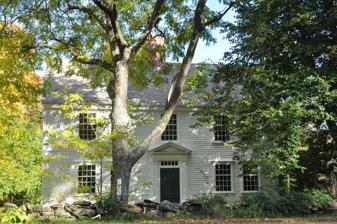
Building: Nathan Wood House
Country: United States of America
Year built: 1756
Historic house in Massachusetts, United States United States historic place Nathan Wood House U.S. National Register of Historic Places Show map of Massachusetts Show map of the United States Location 164 Worcester Road, Westminster, Massachusetts Coordinates 42°31′27″N 71°53′30″W / 42.52417°N 71.89167°W / 42.52417; -71.89167 Area 4 acres (1.6 ha) Built 1756 ( 1756 ) Built by Nathan Wood Architectural style Georgian NRHP reference No. 87000375 Added to NRHP September 16, 1987 The Nathan Wood House is a historic house located in Westminster, Massachusetts .  Built in 1756 by one of the town's early settlers, it is one of its oldest surviving buildings, and good example of colonial Georgian residential architecture.  It was listed on the National Register of Historic Places on September 16, 1987. Description and history The Nathan Wood House is located in southern Westminster, on the east side of Worcester Road ( Massachusetts Route 140 ), just south of its junction with Patricia Lane.  It is a 2 + 1 ⁄ 2 -story wood-frame structure, with a gabled roof, central chimney, and clapboarded exterior.  The main facade is five bays wide, with sash windows arranged symmetrically around the main entrance.  The entrance is flanked by pilasters and topped by a five-light transom window and pedimented gable.  The interior follows a typical Georgian center chimney plan, with parlors on either side of a narrow vestibule with winding staircase.  The interior retains significant original finish, including horsehair plaster, carved wooden wainscoting, and paneled fireplace surrounds.  Second-floor windows are butted against the eave in Georgian fashion, and there are simple corner boards. The house was built in 1756 by Nathan Wood, a native of Concord , who arrived here not long after the Worcester Road was laid out.  Wood and his descendants were active in town affairs, serving in the local militia and as selectmen. The house remained in the Wood family into the late 19th century. See also Ahijah Wood House , 175 Worcester Road, built by Nathan's son National Register of Historic Places listings in Worcester County, Massachusetts References